Bouligand structure

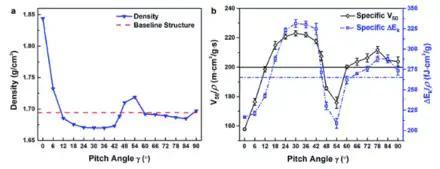
Density, Specific Ballistic Limit Velocity, and Specific Energy Absorption as a Function of Pitch in Bouligand Structured Nanocellulose Film

Impact resistance in materials is differentiated from toughening in general by the rate at which stress is applied. In impact testing, the rate at which either stress or strain is applied to the sample is much higher than so-called static testing. In synthetic nano-cellulose films formed into bouligand structures, it was shown that as the pitch angle was increased, the density quickly drops to a roughly constant value as the films are not able to neatly stack onto each other. This value rises again between 42 and 60 degrees and re-stabilizes at higher angles. This reduction in density is accompanied by a sharp increase in both specific ballistic limit velocity, and specific energy absorption. The relatively small angles of 18 to 42 degrees that correlate to the lowest density for the bouligand structure also are shown to have better impact resistance, and better energy adsorption than traditional synthetic quasi-isotropic structures made for impact resistance. This experimentally optimized range of angles for impact resistance is consistent with the range of angles between fiber layers found in natural examples of the bouligand structure.